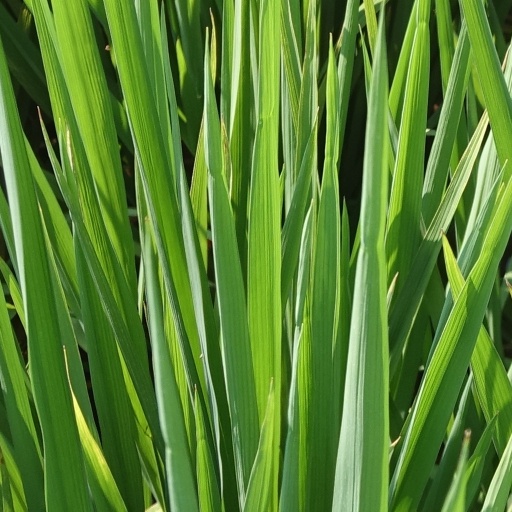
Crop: rice